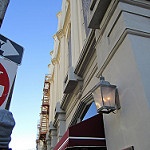
Label: buildings